Sayyid brothers

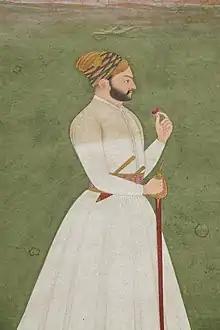
Portrait of Lutfullah Khan Sadiq Panipati

The Rajput states had been in veiled revolt from the imperial authority for 50 years. Ajit Singh, Maharaja of Marwar, had taken advantage of the Mughal civil war to expel the Mughal commander from Marwar. Fromer Emperor Bahadur Shah had been unable to reduce Ajit's power. Ajit Singh, after forbidding the slaughtering cows by Muslims for food and also the call for prayer from the Alamgiri Mosque, had entered imperial territory and taken possession of Ajmer. The Rana of Udaipur and Jai Singh II were acting in close cooperation with him, and the latter had defeated Hussain Khan Barha of Mewat in the Battle of Sambhar. Early in Emperor Farrukhsiyar's reign it was determined that this encroachment must be put an end by marching against him.